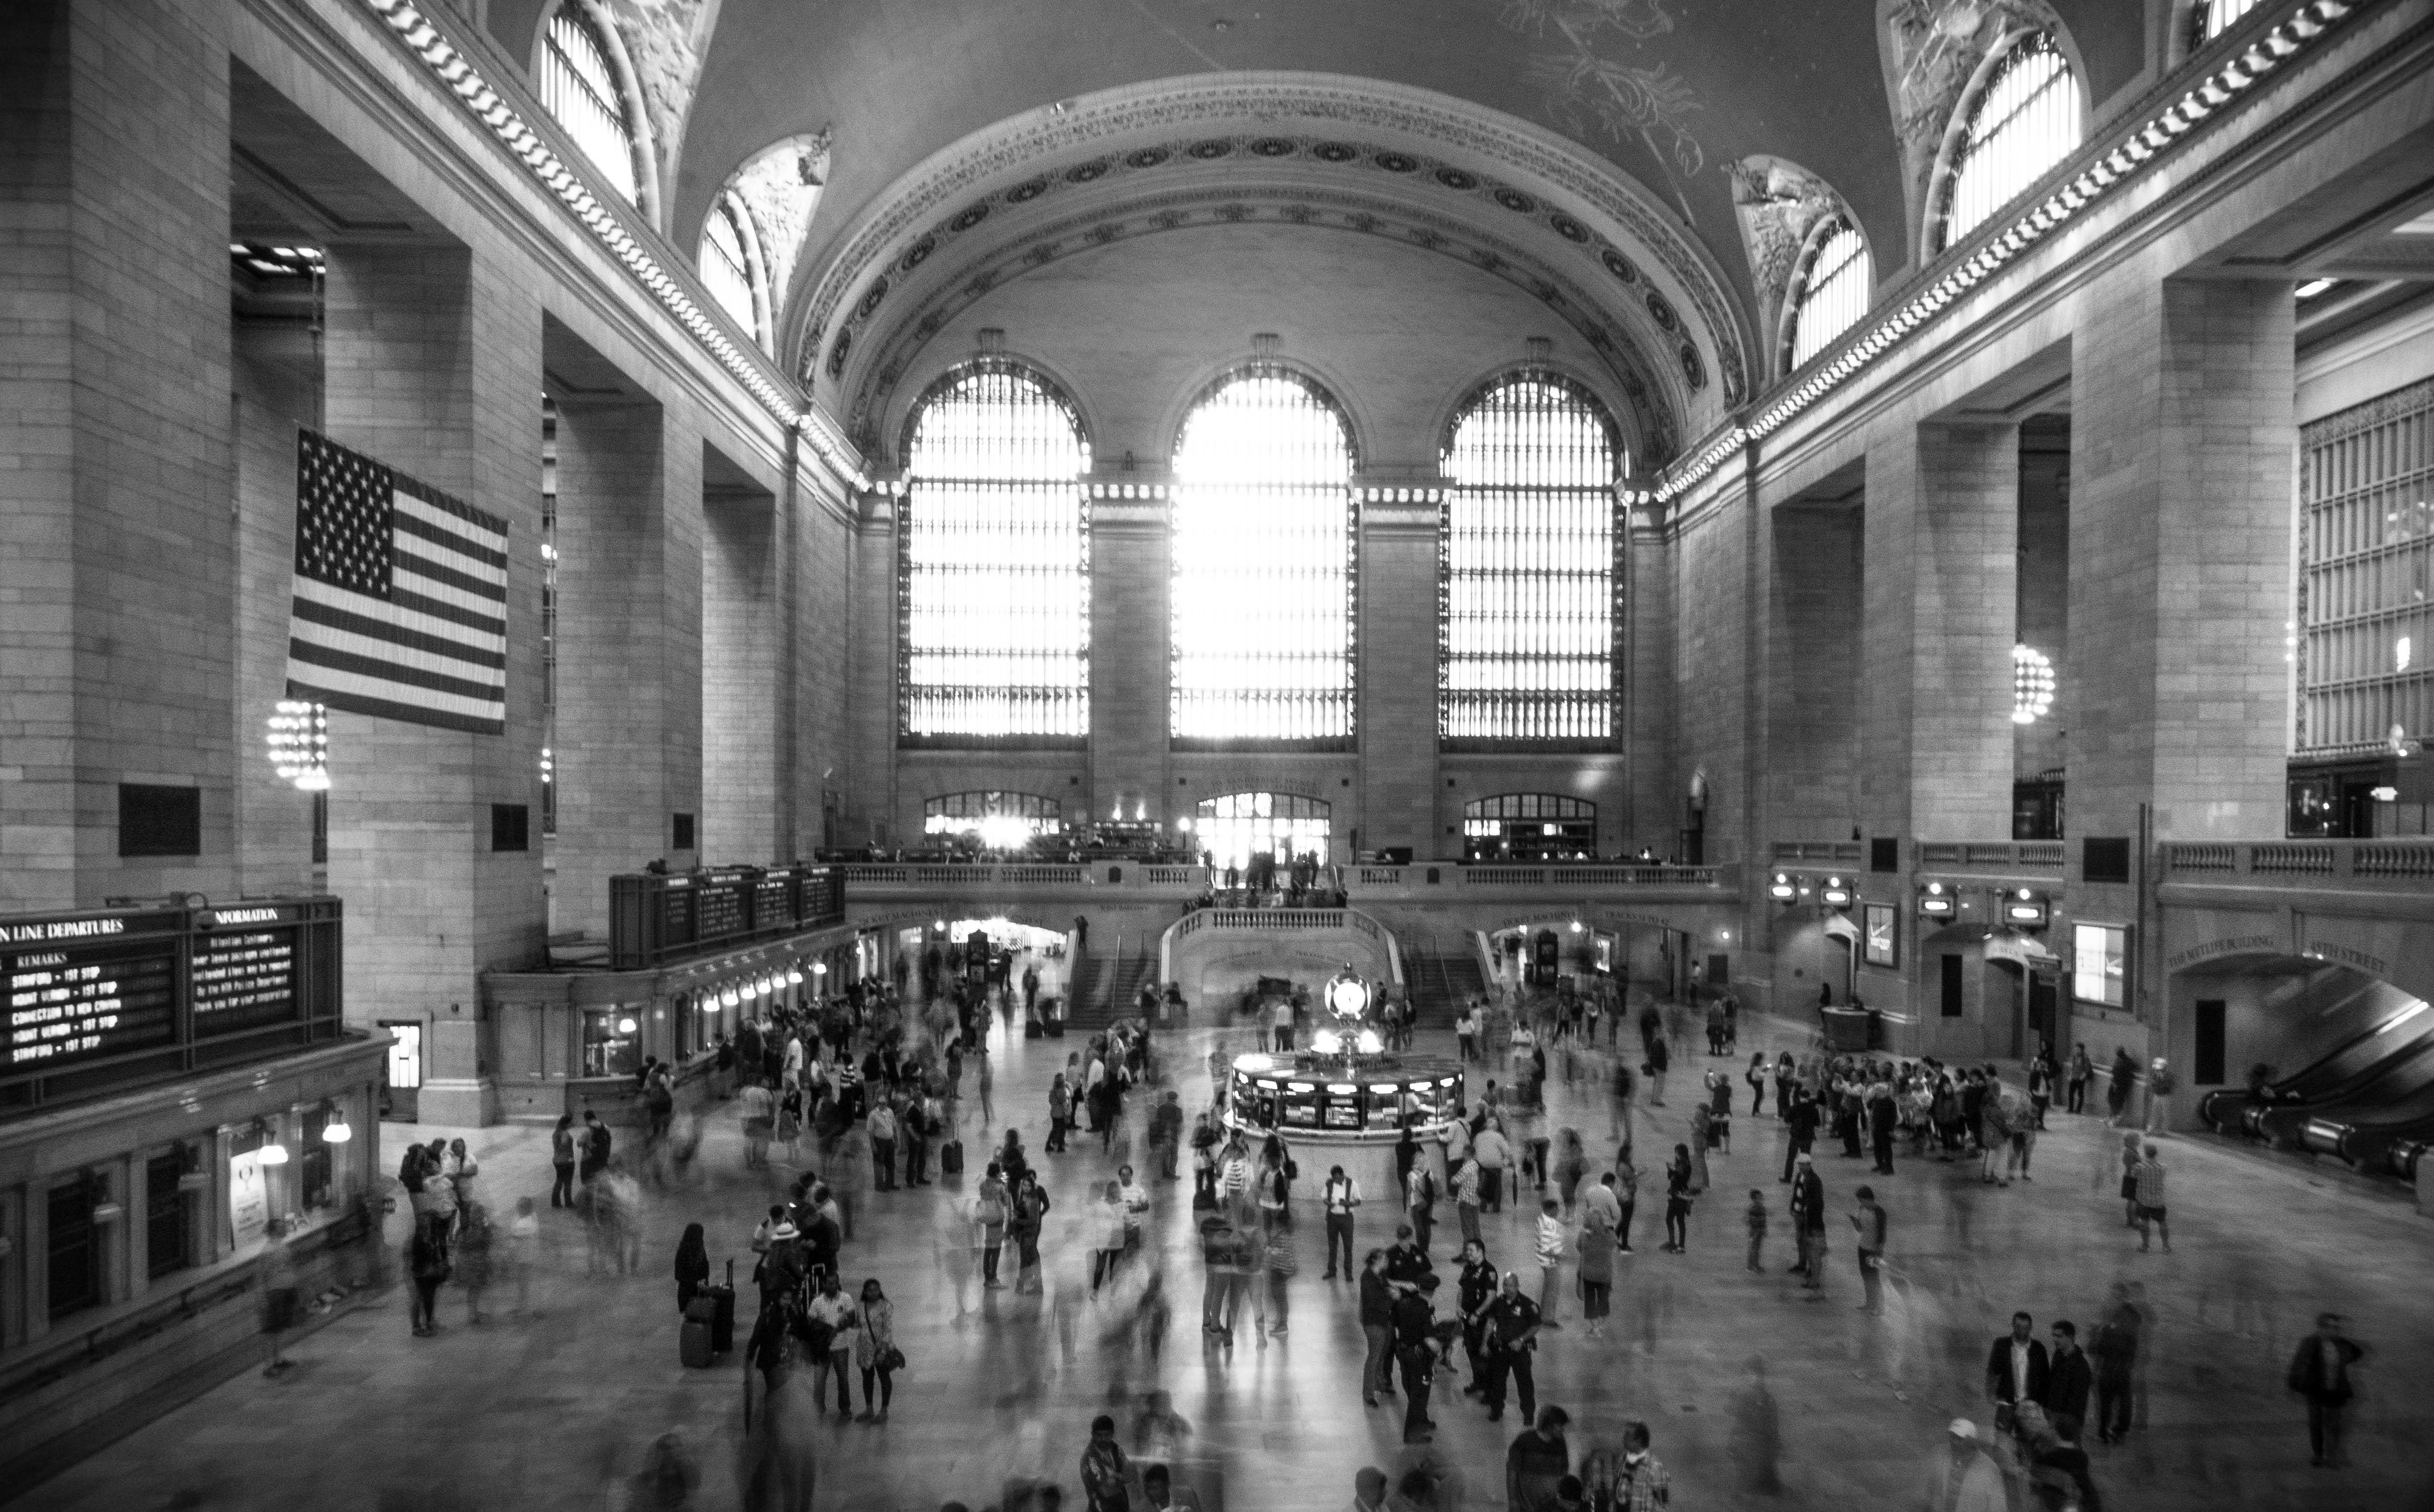
black and white, architecture, street, building, city, cityscape, monochrome, symmetry, arcade, metropolis, urban area, monochrome photography, metropolitan area